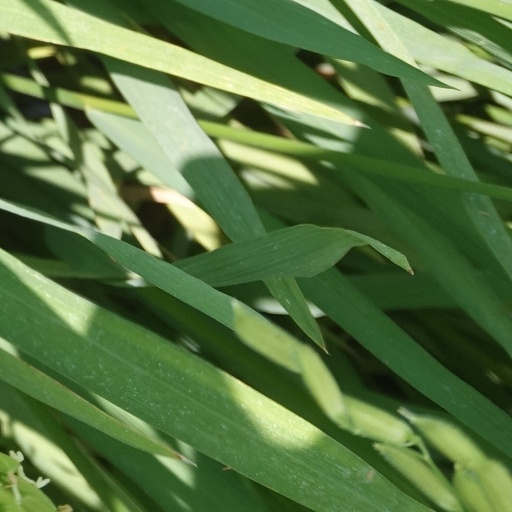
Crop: rice